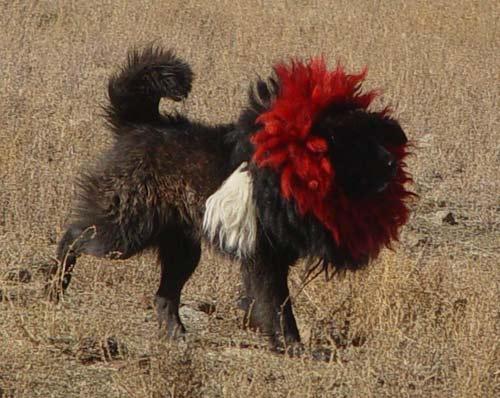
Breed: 205-n000030-Tibetan_mastiff